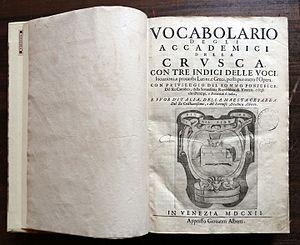
Un dictionnaire /diksjɔnɛʁ/ est un ouvrage de référence contenant un ensemble des mots d’une langue ou d’un domaine d’activité généralement présentés par ordre alphabétique et fournissant pour chacun une définition, une explication ou une correspondance.